Sayers, Allport & Potter

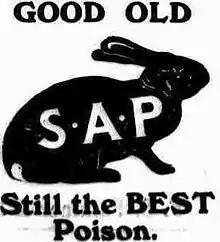
Advertisement for SAP rabbit poison

In 1902 the company began marketing this poison, which was, where laid, spectacularly successful against the rabbit pest. In 1906 the company purchased the recipe and manufacturing rights for "Rabbo", a similar product, from G. McGirr of Parkes, New South Wales.